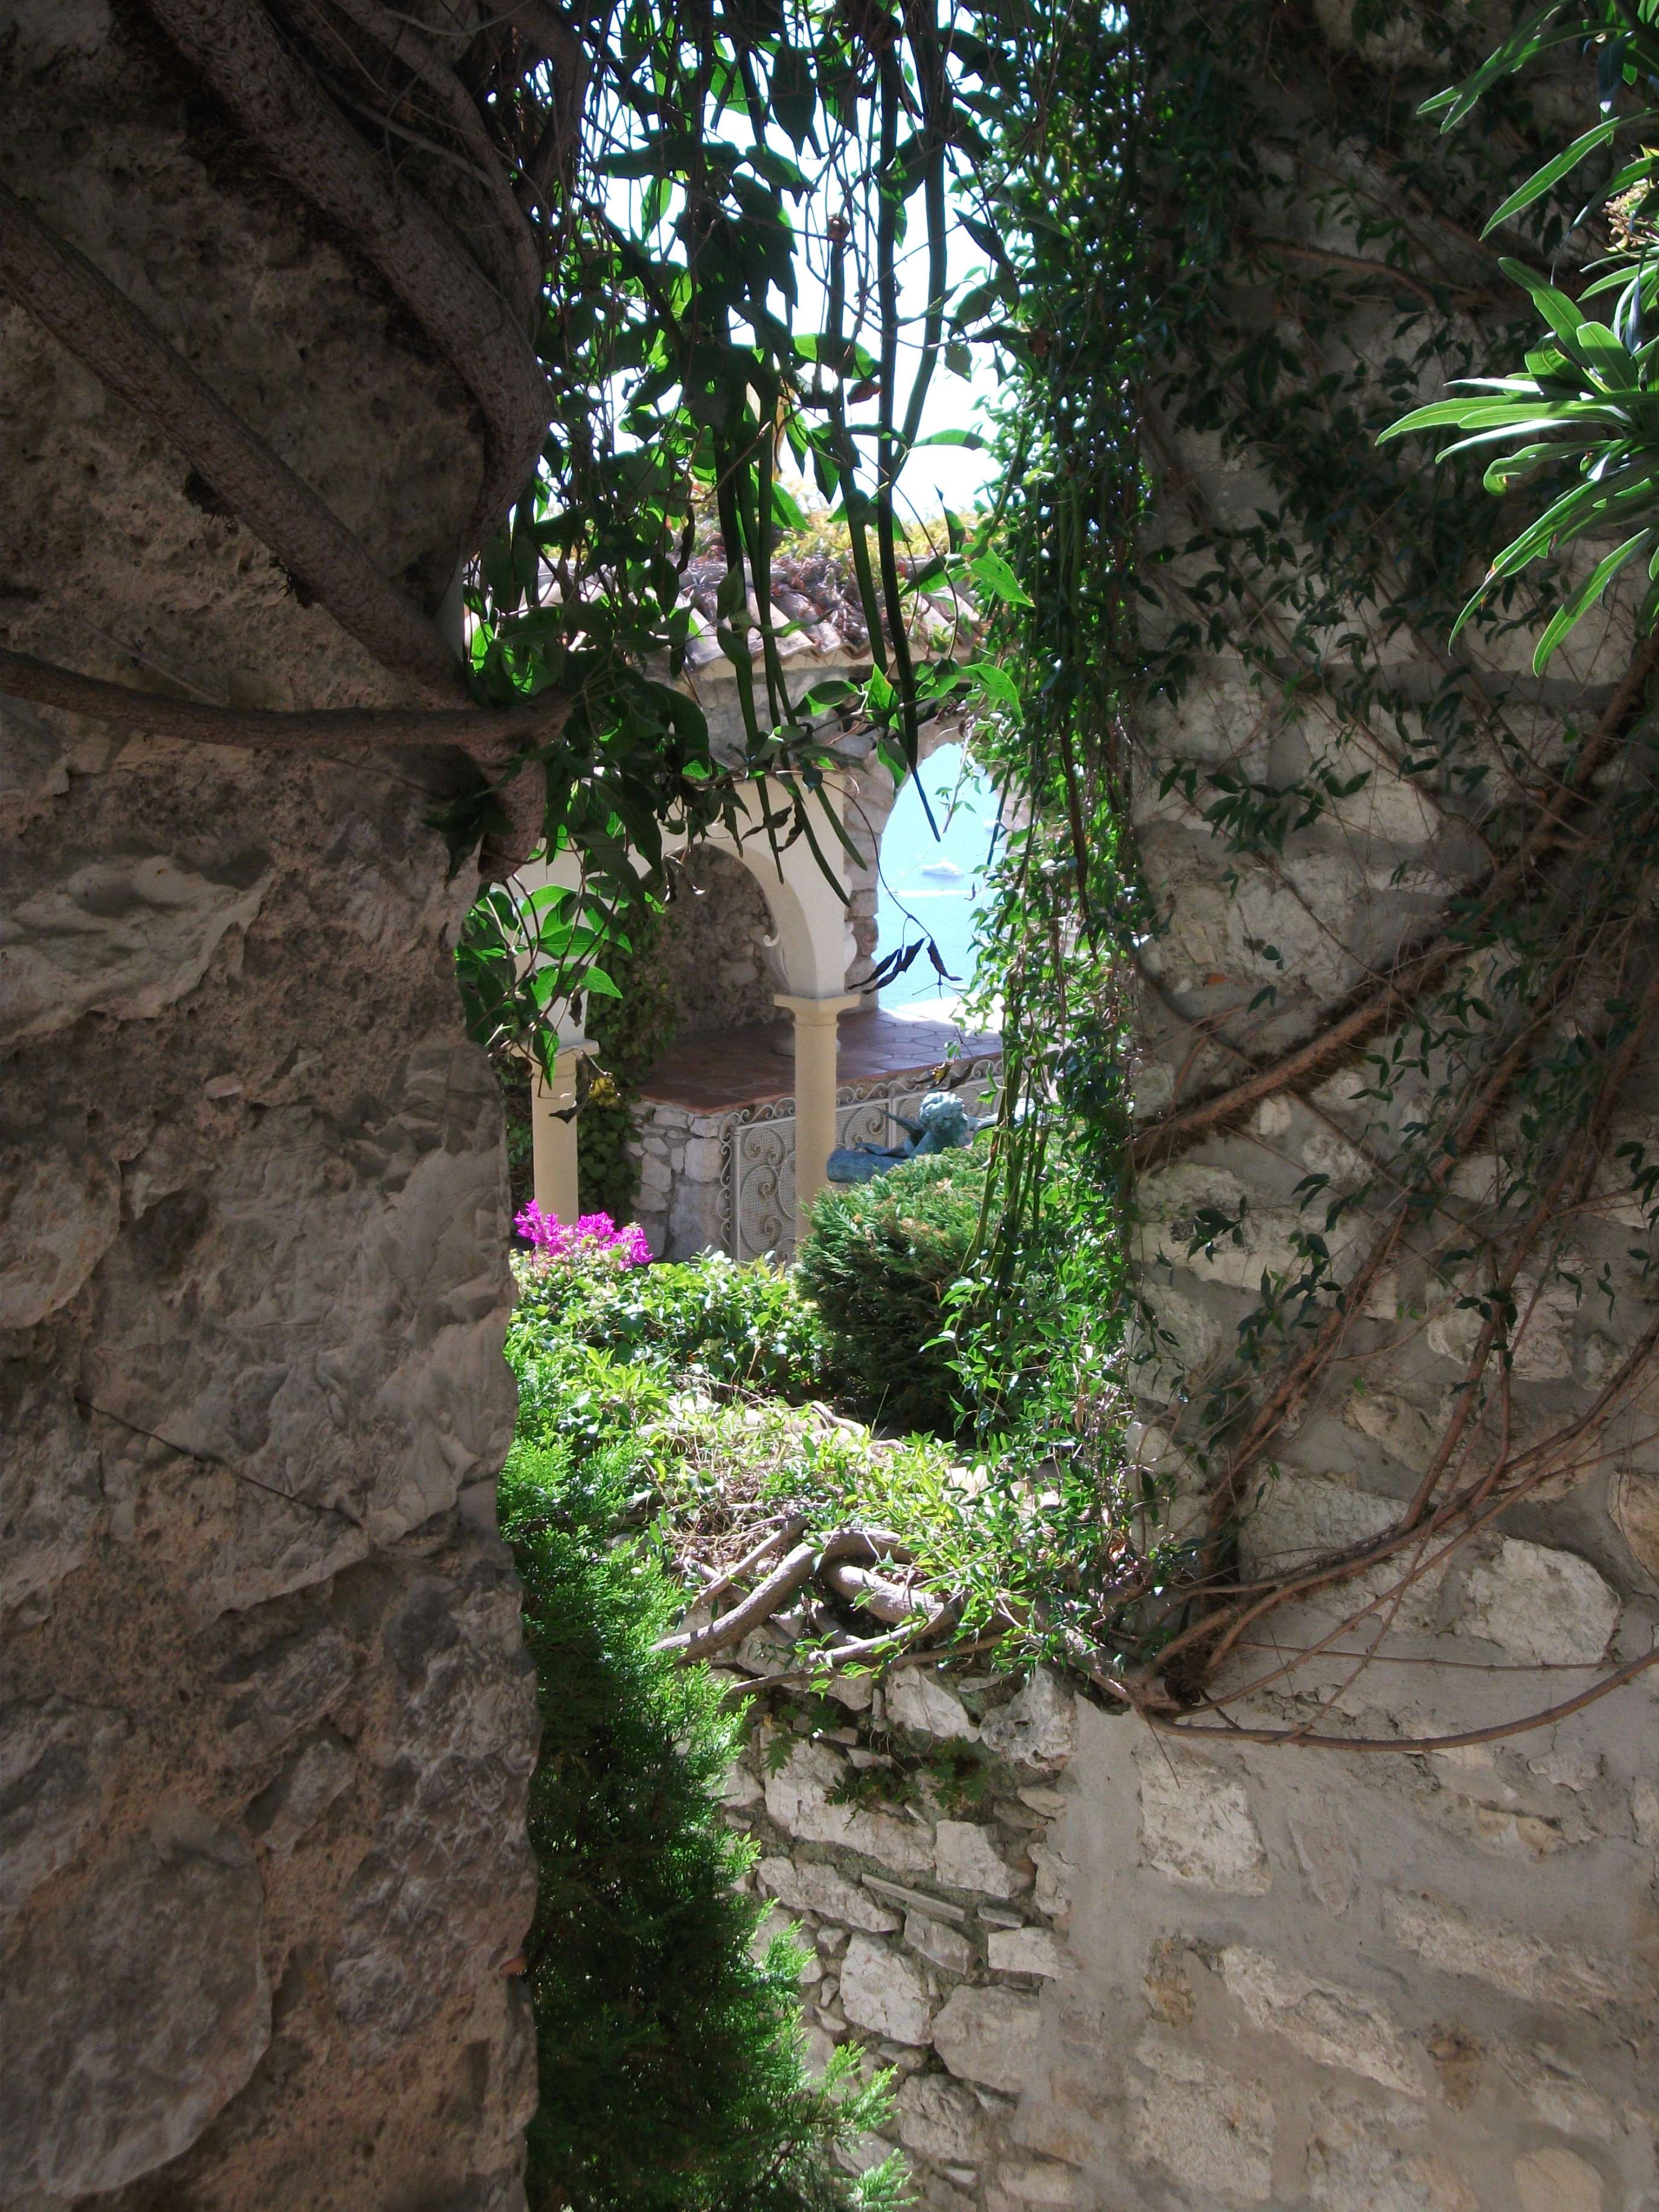
tree, trail, house, flower, wall, village, jungle, garden, flora, yard